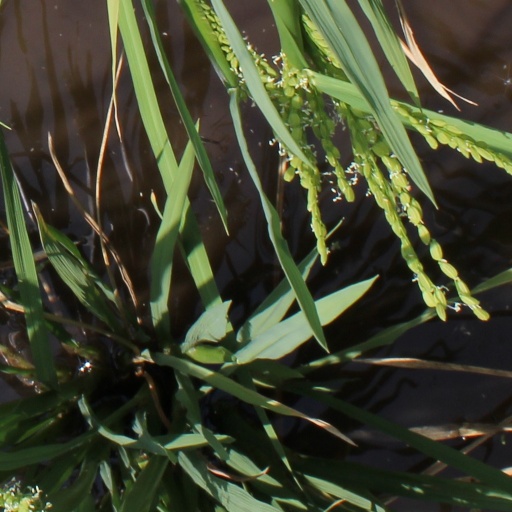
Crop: rice